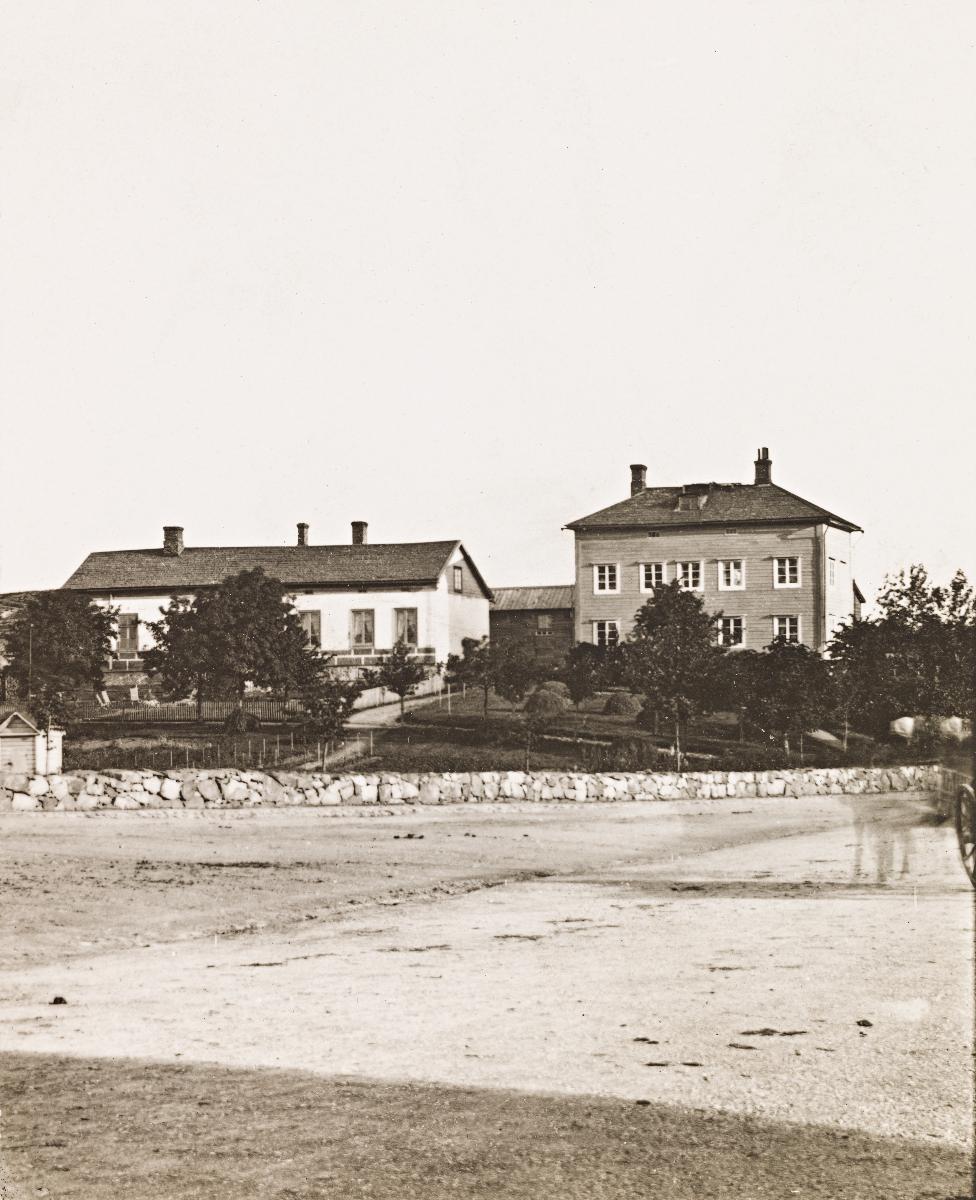
Kaksi puurakennusta ja kauppapuutarhan viljelmiä Arkadian huvila-alueella, Läntinen Viertotie 2 (myöhemmin Läntinen Heikinkatu 30, nykyään Mannerheimintie 30).
sisällön kuvaus: Kaksi puurakennusta ja kauppapuutarhan viljelmiä Arkadian huvila-alueella, Läntinen Viertotie 2 (myöhemmin Läntinen Heikinkatu 30, nykyään Mannerheimintie 30). Paikalle rakennettiin Eduskuntatalo vuosina 1926-1931. Oikeassa laidassa näkyvät himmeänä hahmona jonkinlaiset kärryt. Kuva on otettu luoteeseen päin. mustavalkoinen
Ajankohta: kuvausaika: noin 1870 epävarma
Paikka: Suomi, Uusimaa, Helsinki, Kluuvi Helsinki, Mannerheimintie 30
Aiheet: puurakennukset, puutarhurien talot, hedelmätarhat (hyötypuutarhat), soratiet, kivimuurit, kärryt, wooden buildings, gravel roads, carts, träbyggnader, grusvägar, kärror